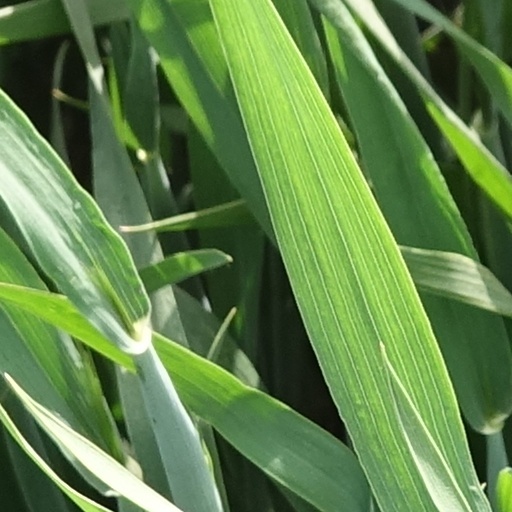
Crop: wheat